Bird anatomy

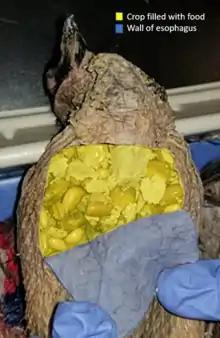
Pigeon crop containing ingested food particles is highlighted in yellow. The crop is an out-pouching of the esophagus and the wall of the esophagus is shown in blue.

In order for birds to produce sound, they use an organ located above the lungs called the syrinx, which is composed of tracheal rings, syringeal muscles, Tympaniform membrane, and internal bony structures that contribute to the production of sound. Air then passes through this organ, resulting in the vocalization of birds. Sound can then be produced through the movement of the Tympaniform membrane. Pitch can also be changed by opening and closing of the Tympaniform membrane, allowing for higher and lower production of sound.